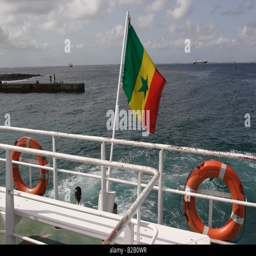
flag on a tourist boat